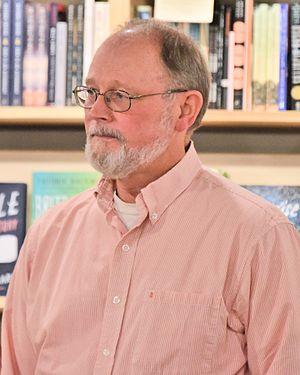
William Kent Krueger, né le 16 novembre 1950 à Torrington dans le Wyoming, est un écrivain américain, auteur de roman policier. Il est principalement connu pour sa série de romans policiers mettant en scène Cork O'Connor, un policier de Chicago. En 2014, il remporte le prix Edgar-Allan-Poe du meilleur roman en 2014 pour Ordinary Grace.